Laura Coombs Hills

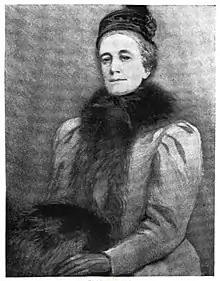
Laura Coombs Hills, "Portrait of Mrs. T.", miniature painted on ivory ca. 1899.

In the 1890s, on a visit to England, Hills became fascinated by miniature paintings on ivory. She taught herself the painstaking technique and by 1893 had completed a series of miniature portraits of girls from her hometown. These "Seven Pretty Girls of Newburyport", which launched her on a decades-long career as a miniature portrait painter, are now in the collection of the Boston Museum of Fine Arts along with come of her other miniature paintings. She was considered one of the best miniature painters in America and something of an innovator in the medium, especially in her use of broad paint handling, bright colors, and line work in place of traditional stippling.